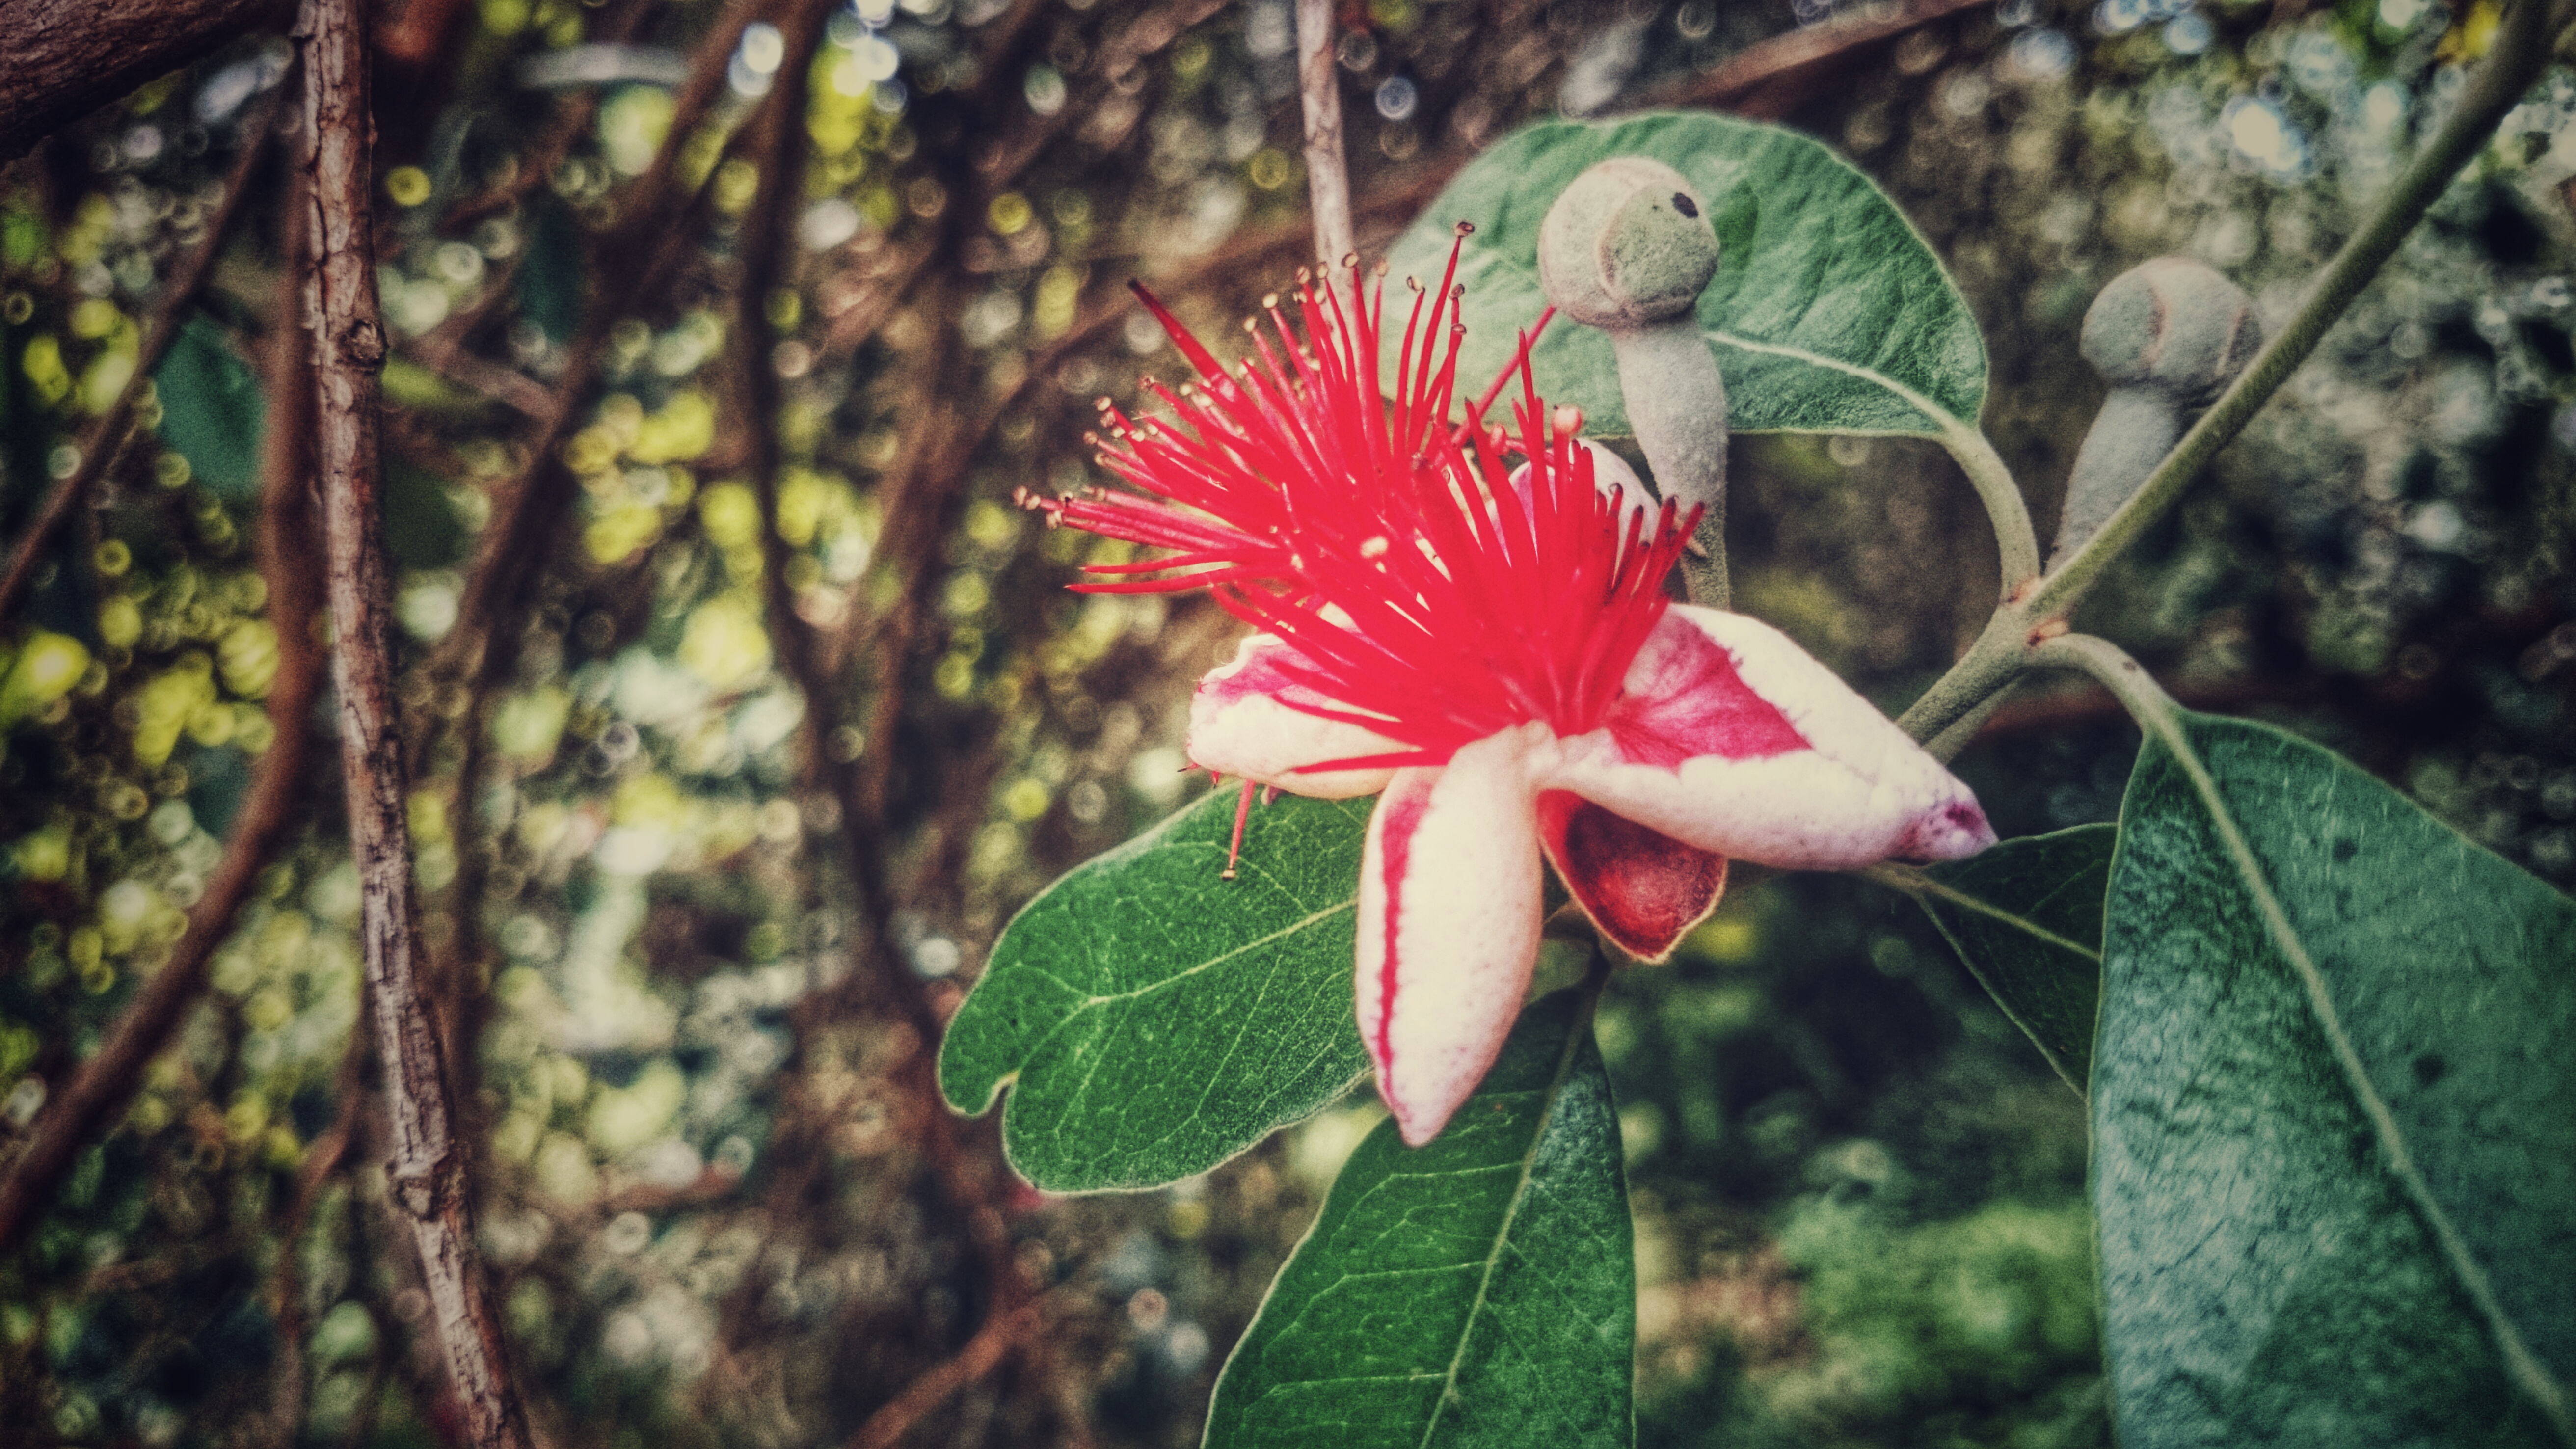
trees, green, branches, sky, leaves, flowers, flora, plant, vegetation, leaf, flower, spring, wildflower, petal, flowering plant, shrub, plant stem, branch